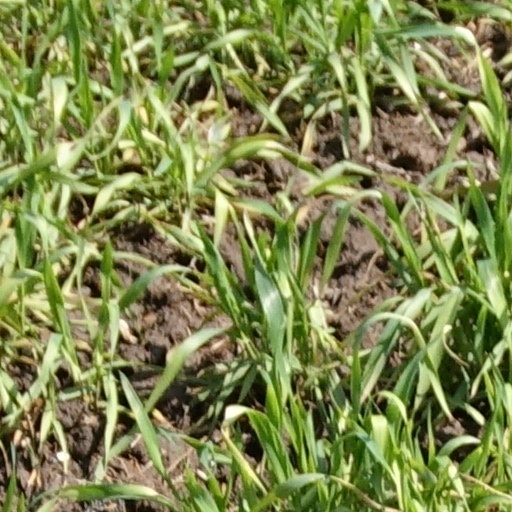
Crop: wheat